Chicago Syndicate (film)

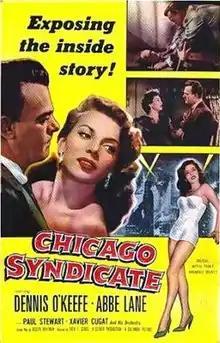
Theatrical release poster

Chicago Syndicate is a 1955 American film noir crime film directed by Fred F. Sears and starring Dennis O'Keefe and Abbe Lane.